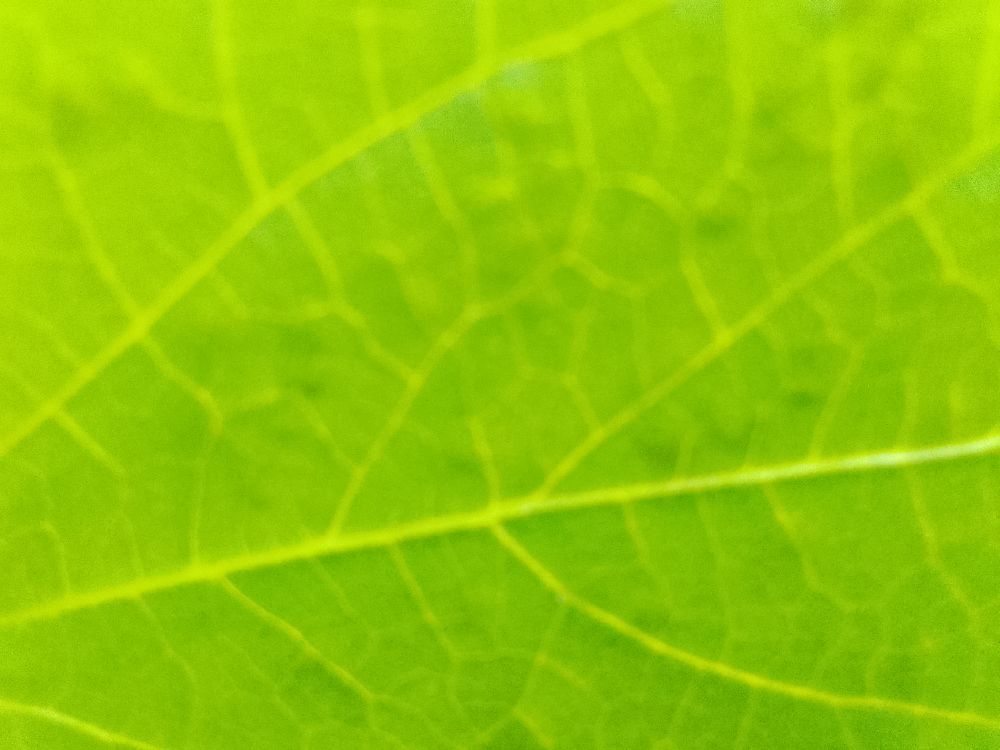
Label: healthy